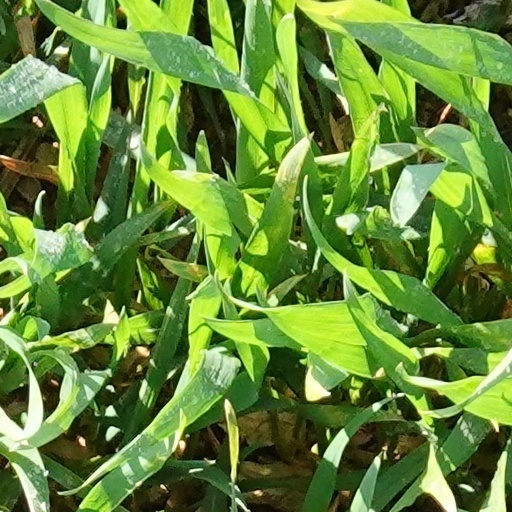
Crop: wheat